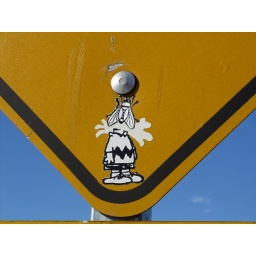
A street sign with a sticker in Ballard.